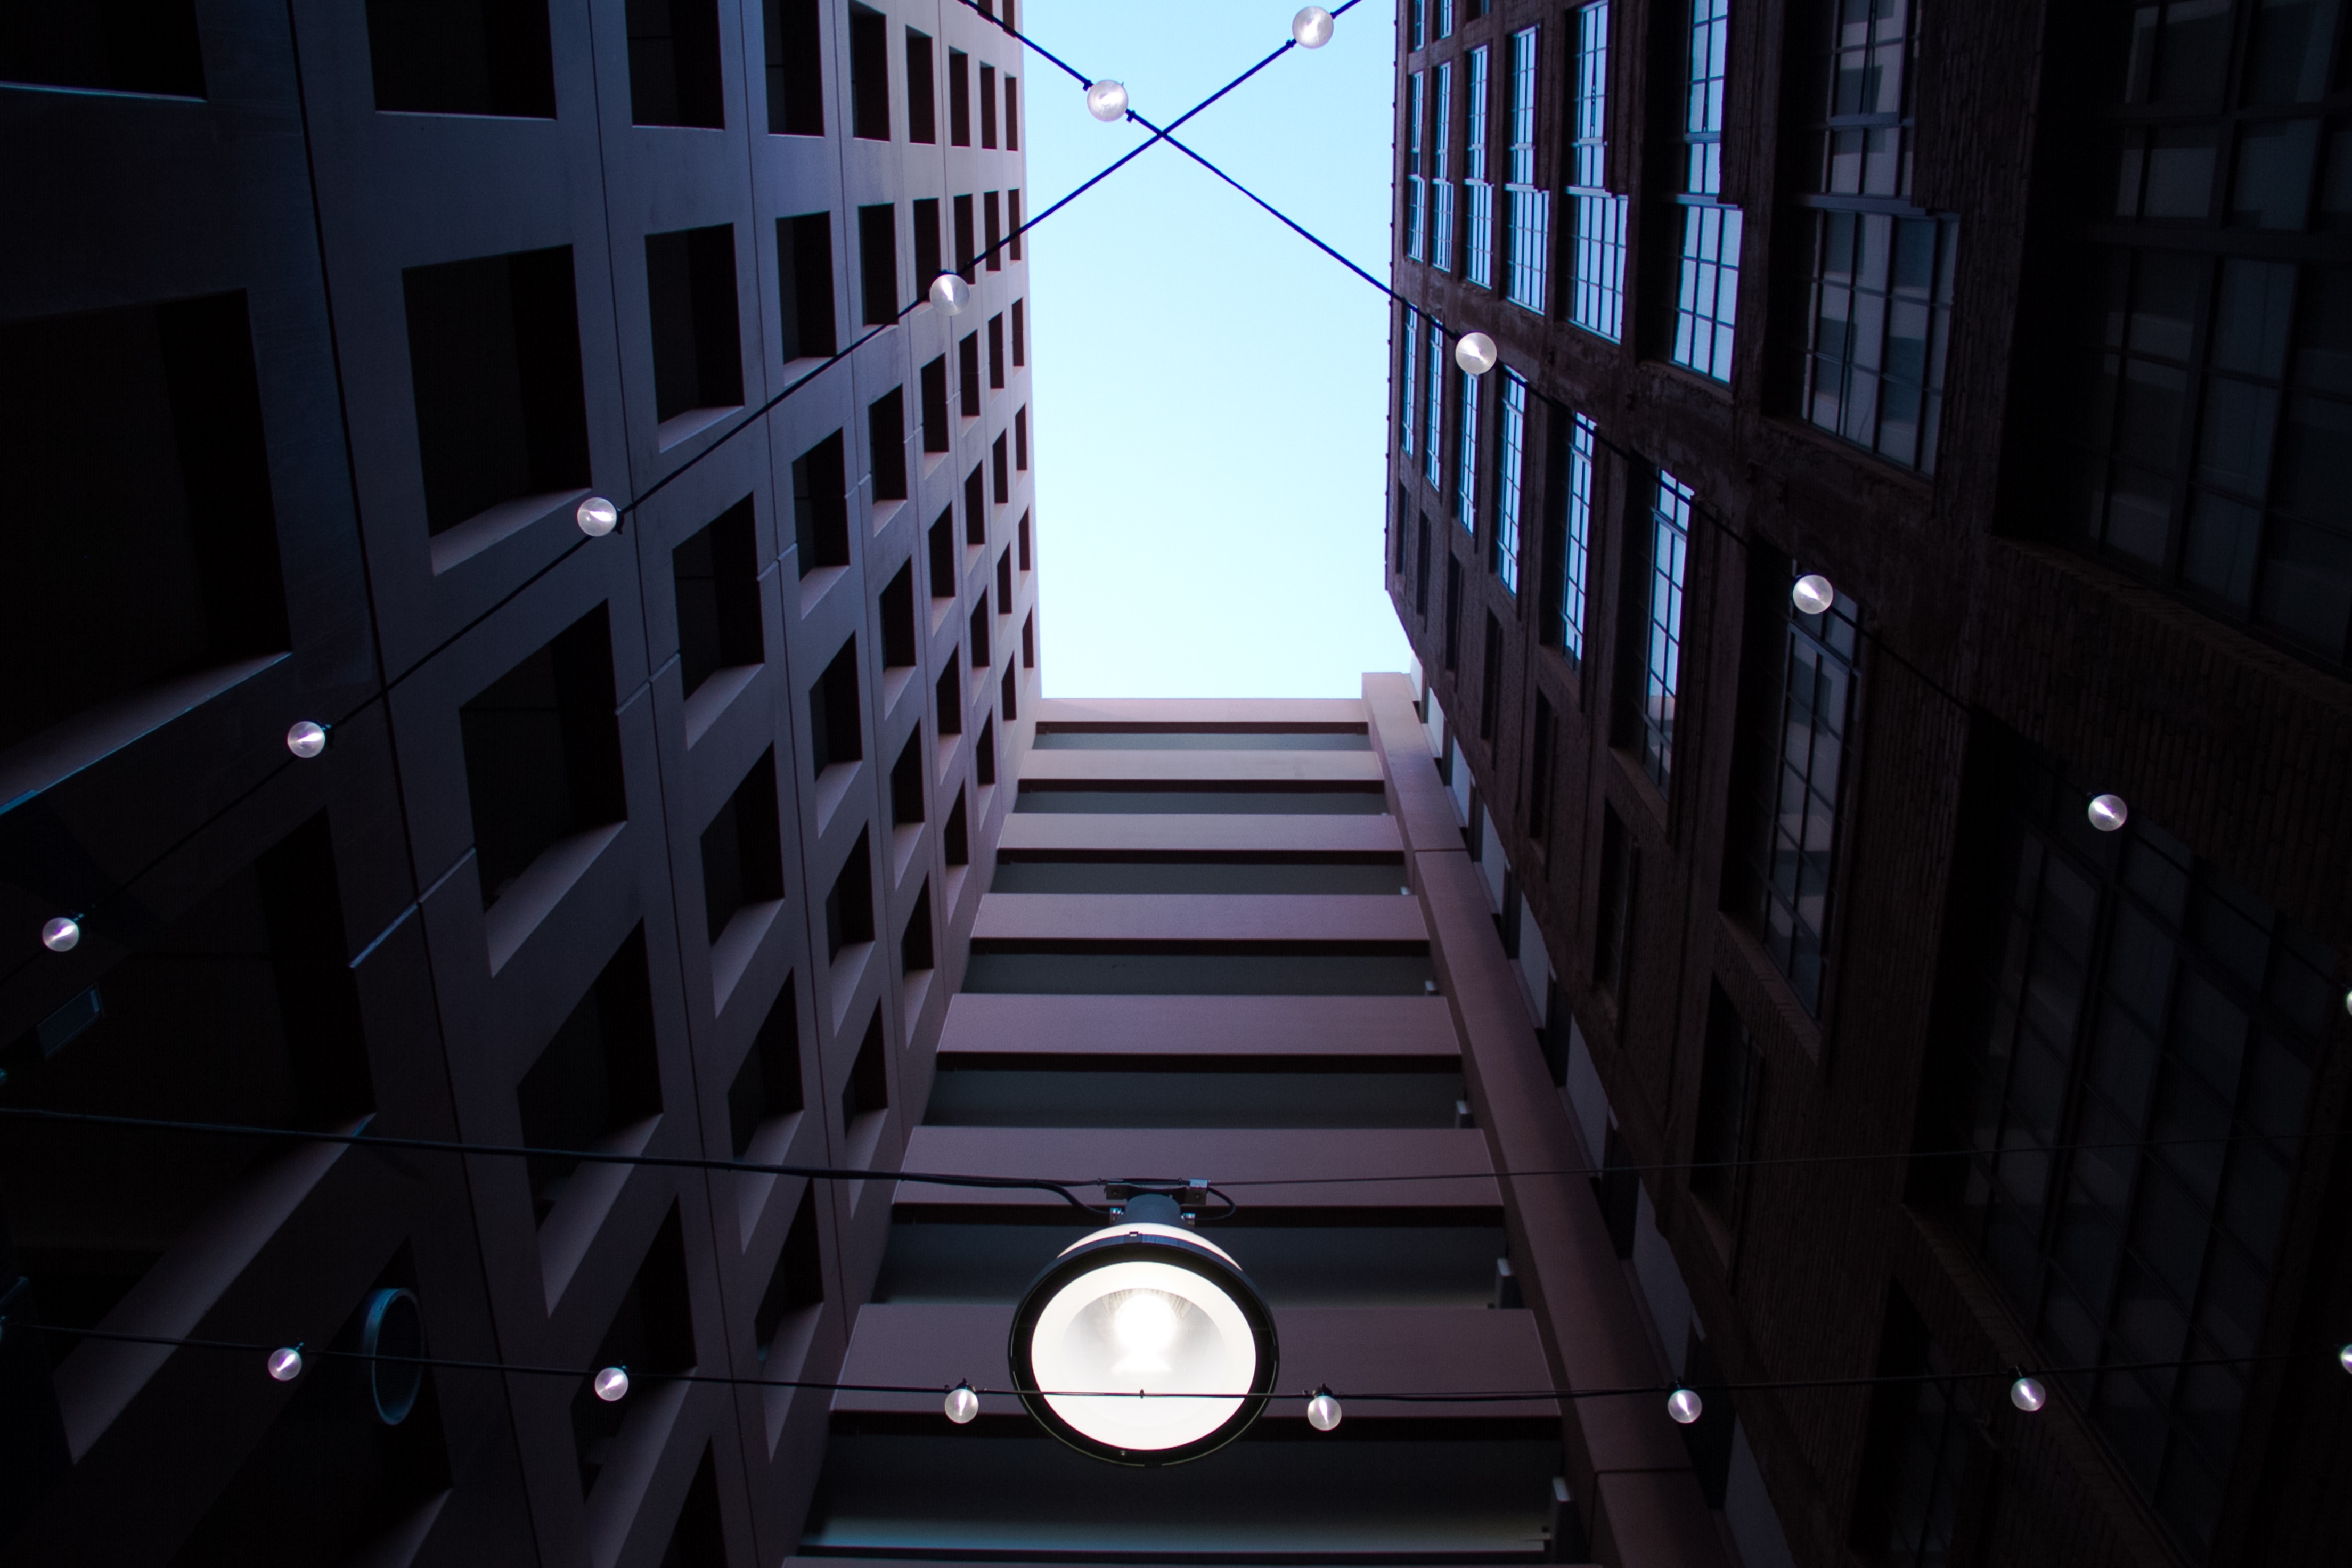
light, architecture, structure, building, city, urban, darkness, symmetry